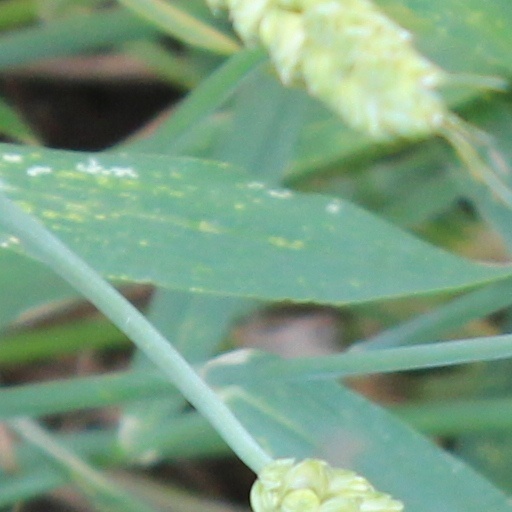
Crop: wheat